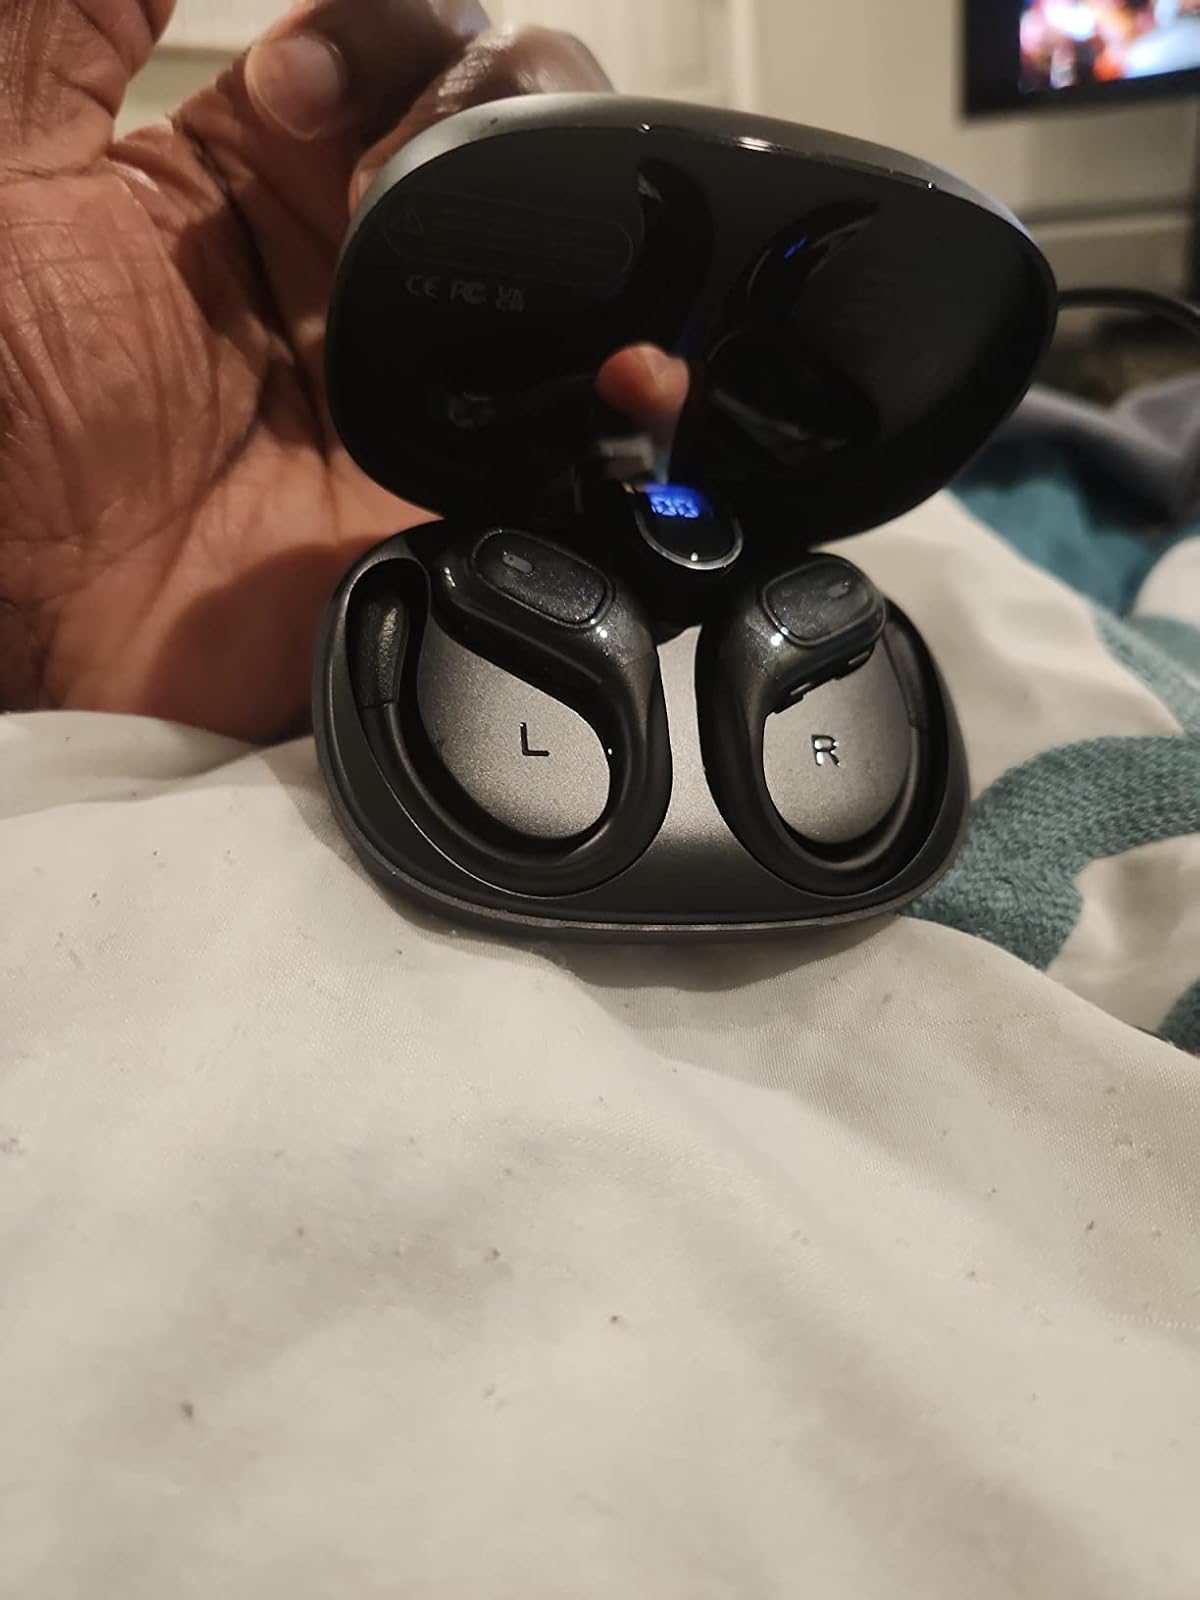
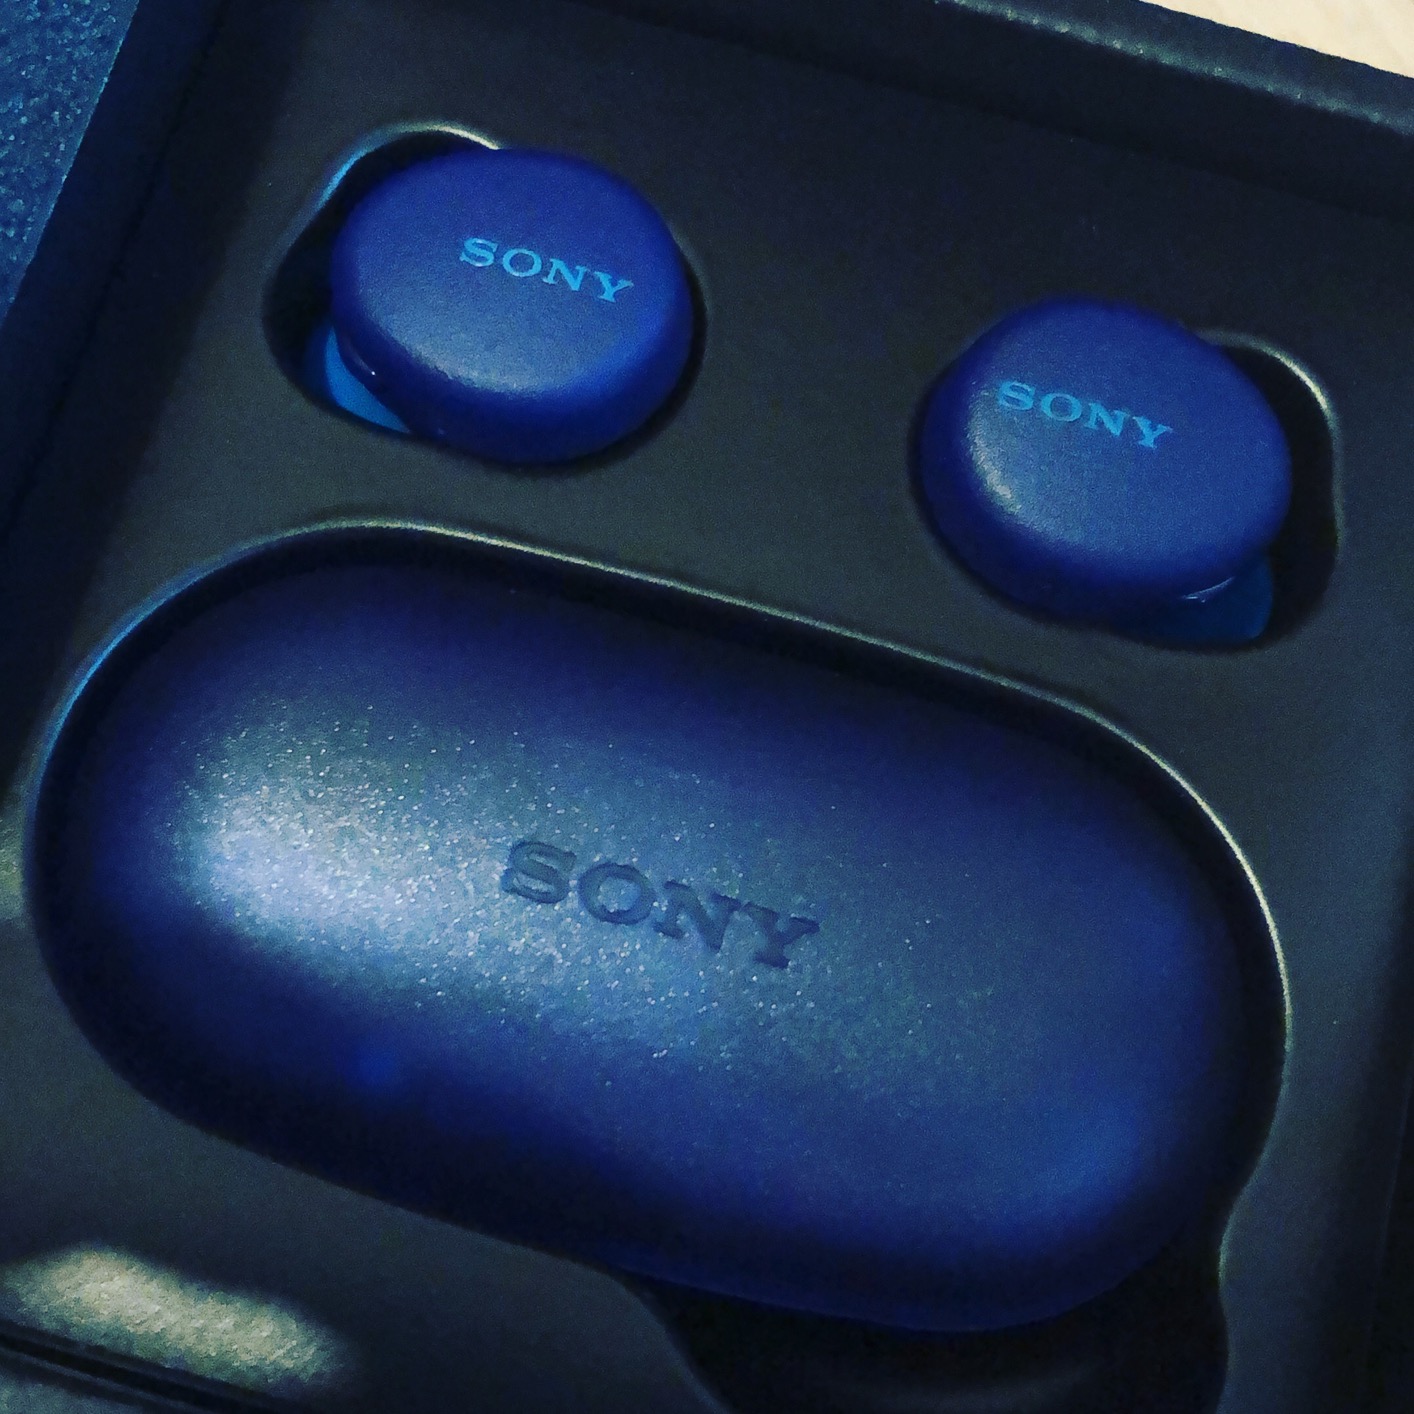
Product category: earbuds
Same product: no